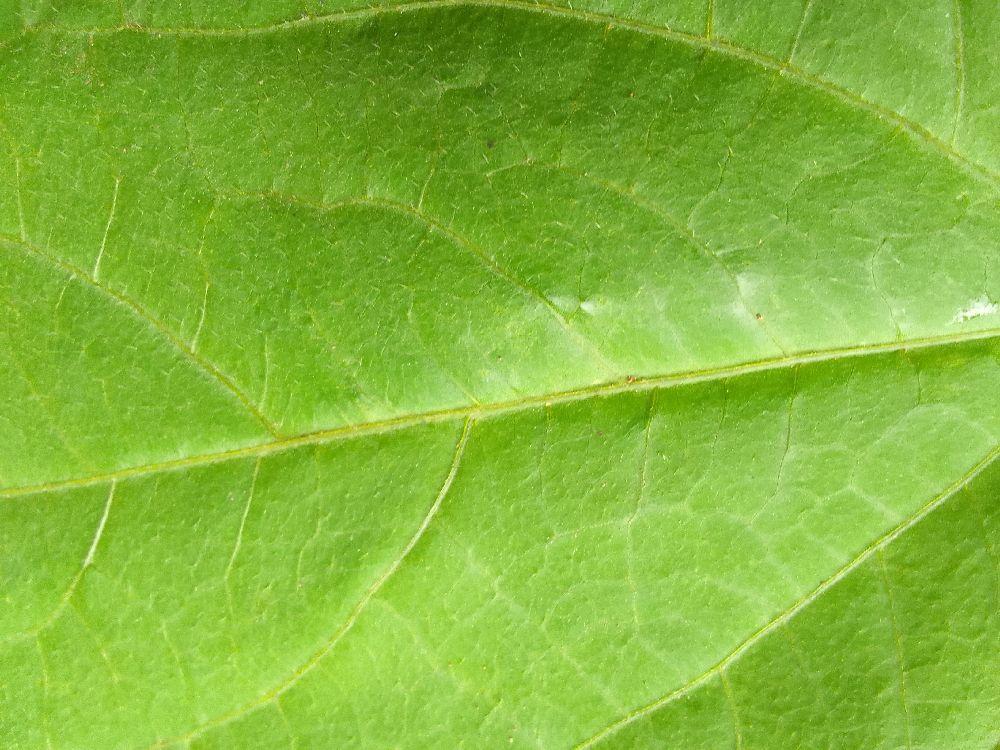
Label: healthy